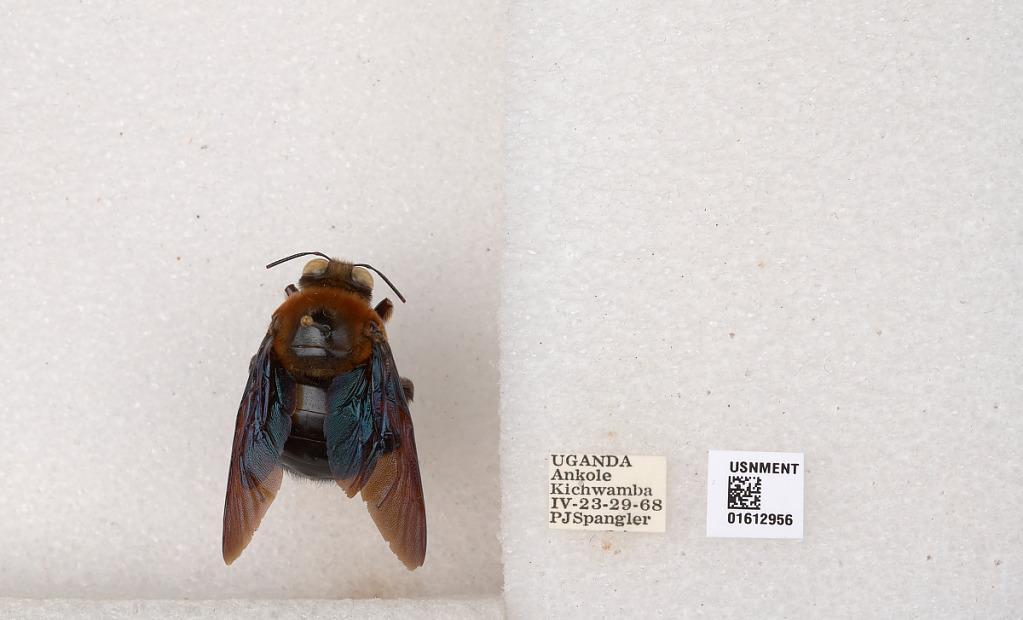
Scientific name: Xylocopa
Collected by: P. Spangler
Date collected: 1968-4-23
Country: Uganda
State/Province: Western
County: Bushenyi
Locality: Ankole, Kichwamba
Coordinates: -0.2206, 30.0978